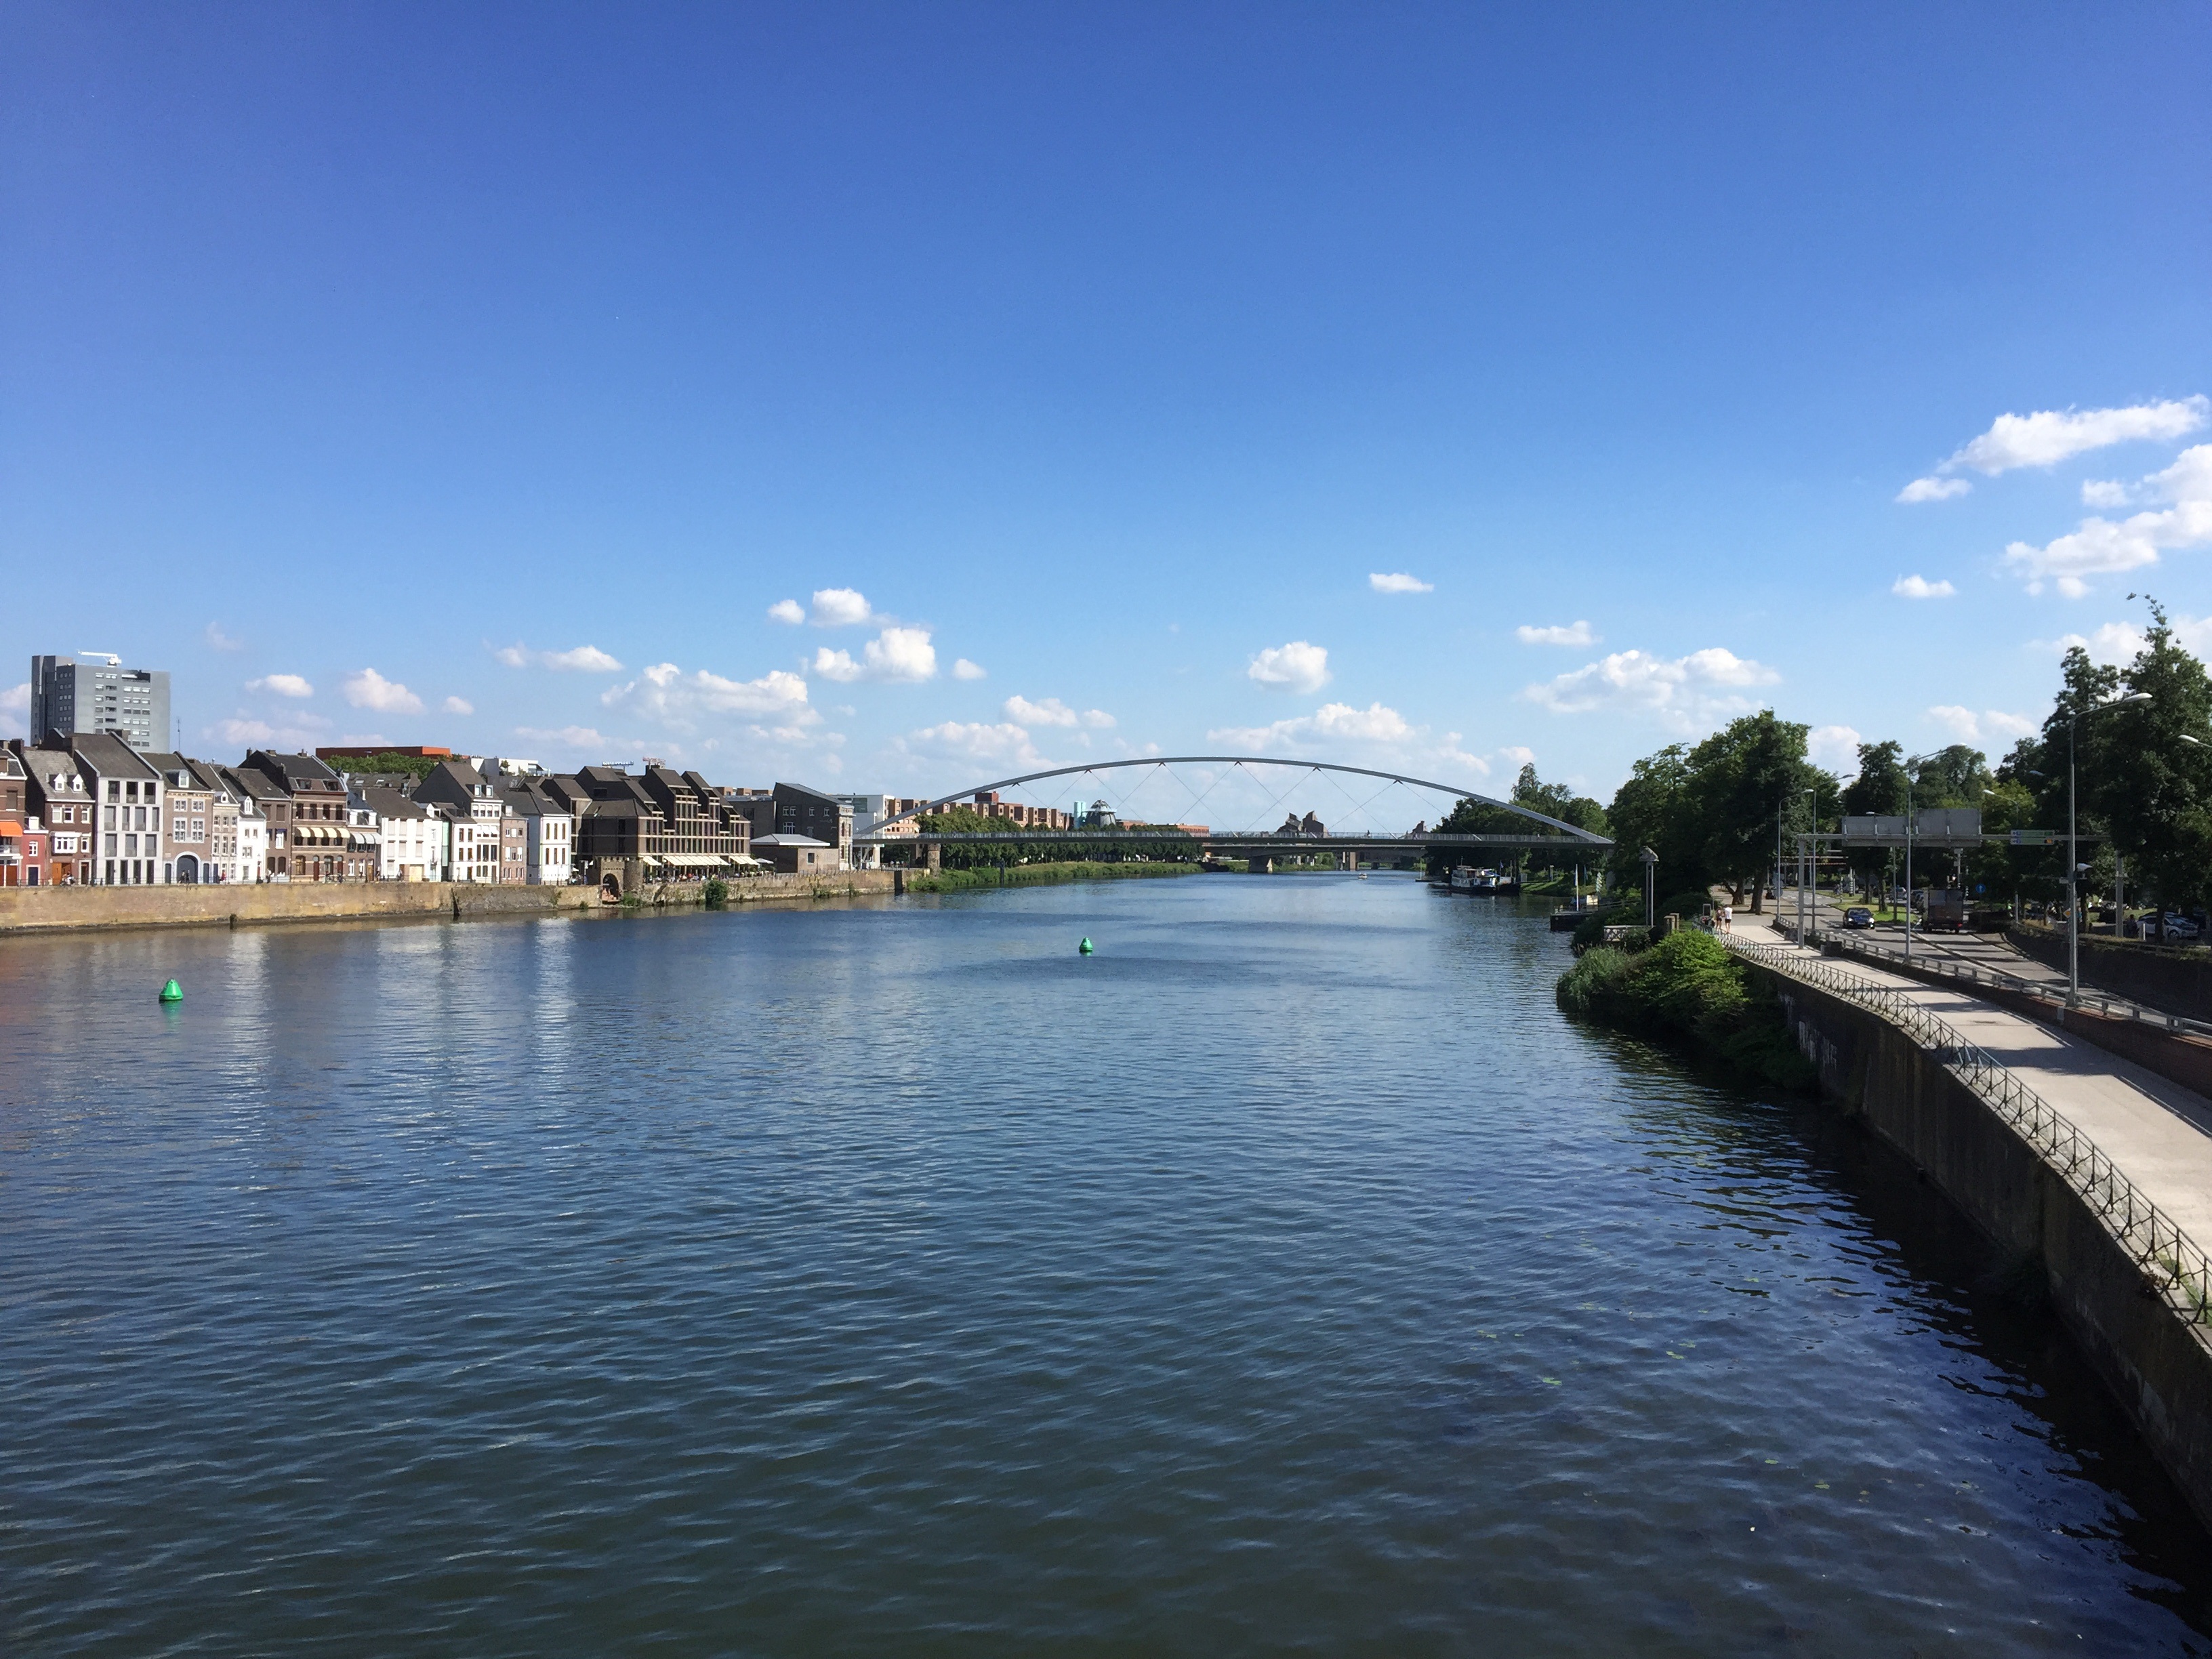
landscape, sea, water, river, canal, panorama, summer, reflection, bay, reservoir, waterway, body of water, channel, maastricht, meuse